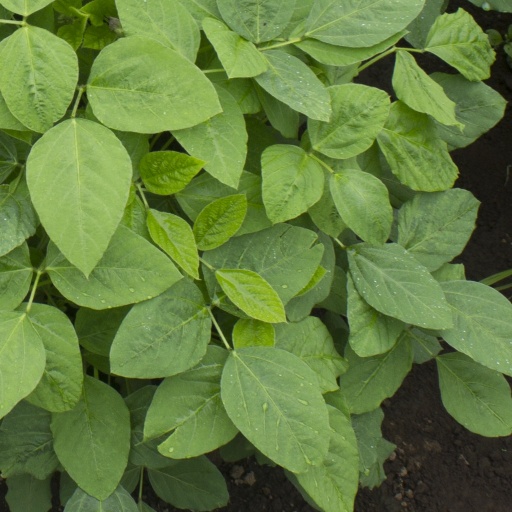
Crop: soybean